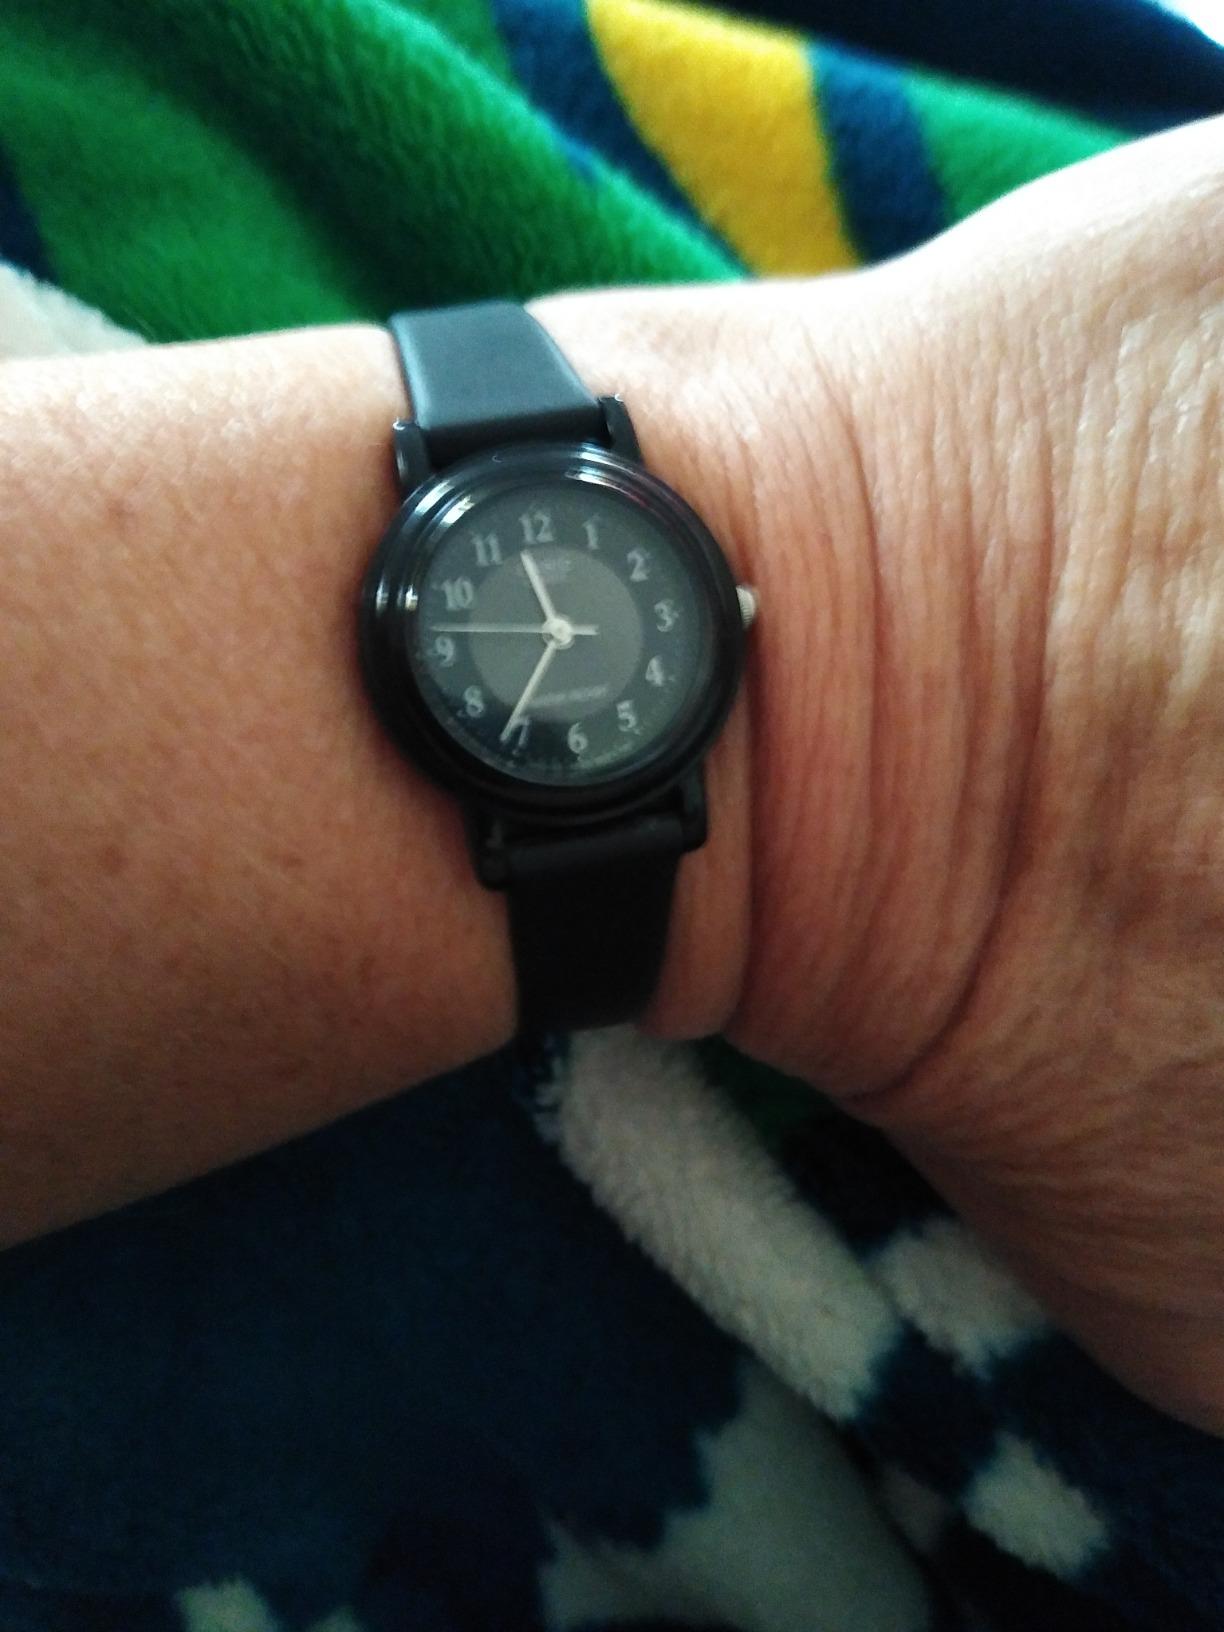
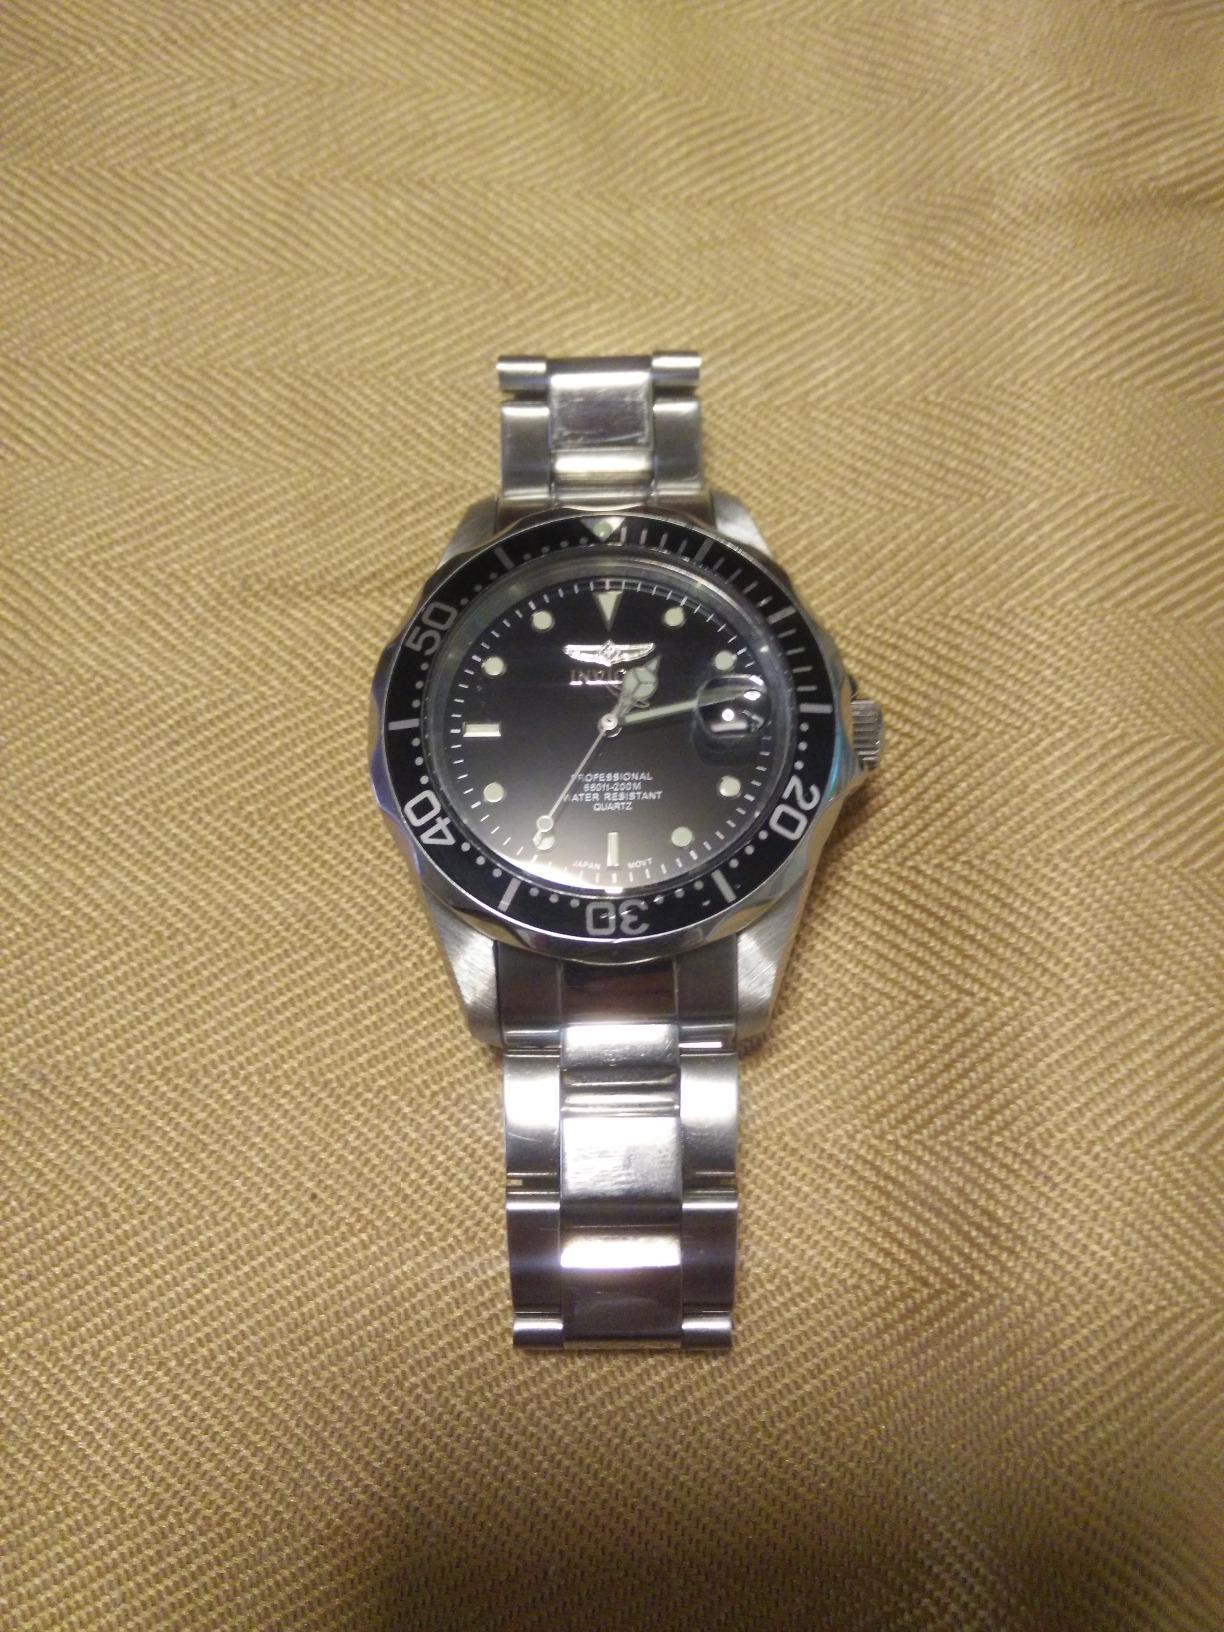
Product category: accessories_watch
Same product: no